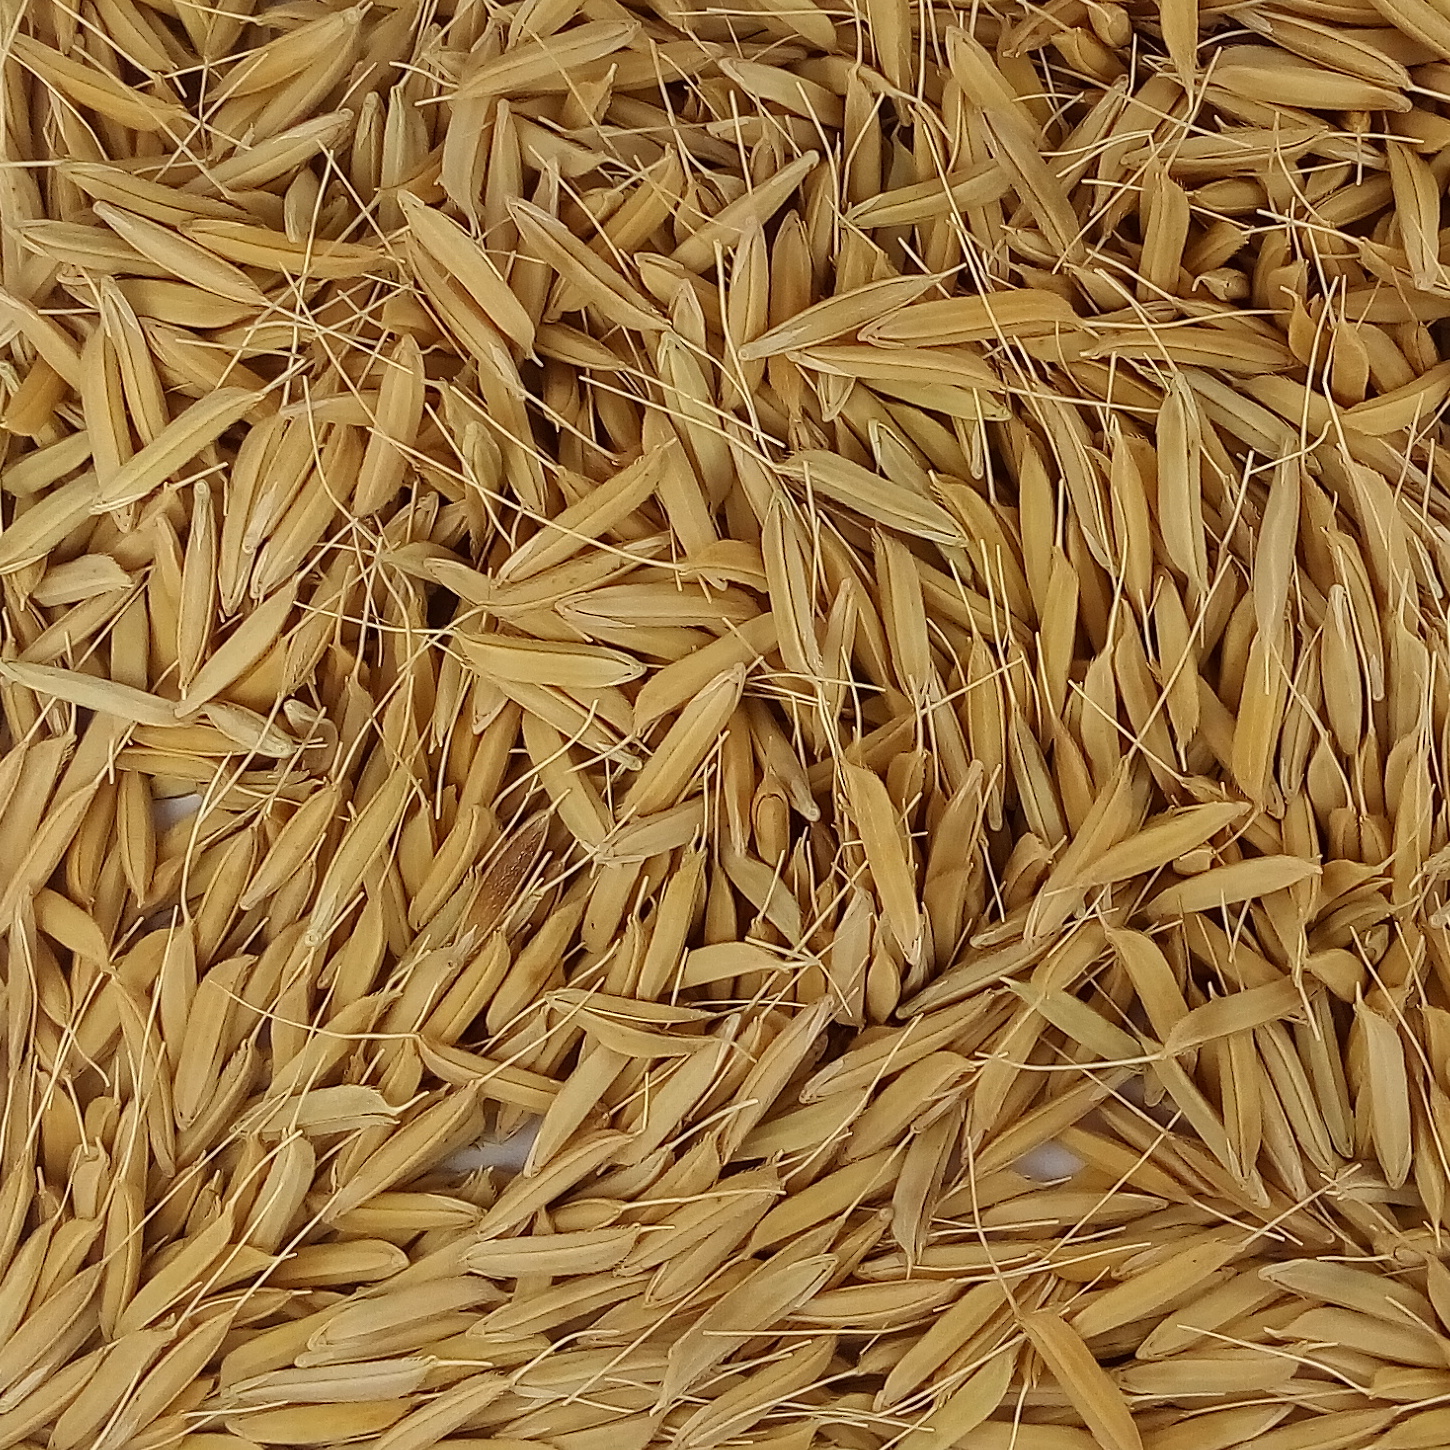
Rice seed variety: PB1